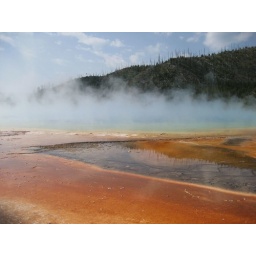
Yellowstone. All that orange and brown is living fungi and other microscopic creatures that thrive in that environment.